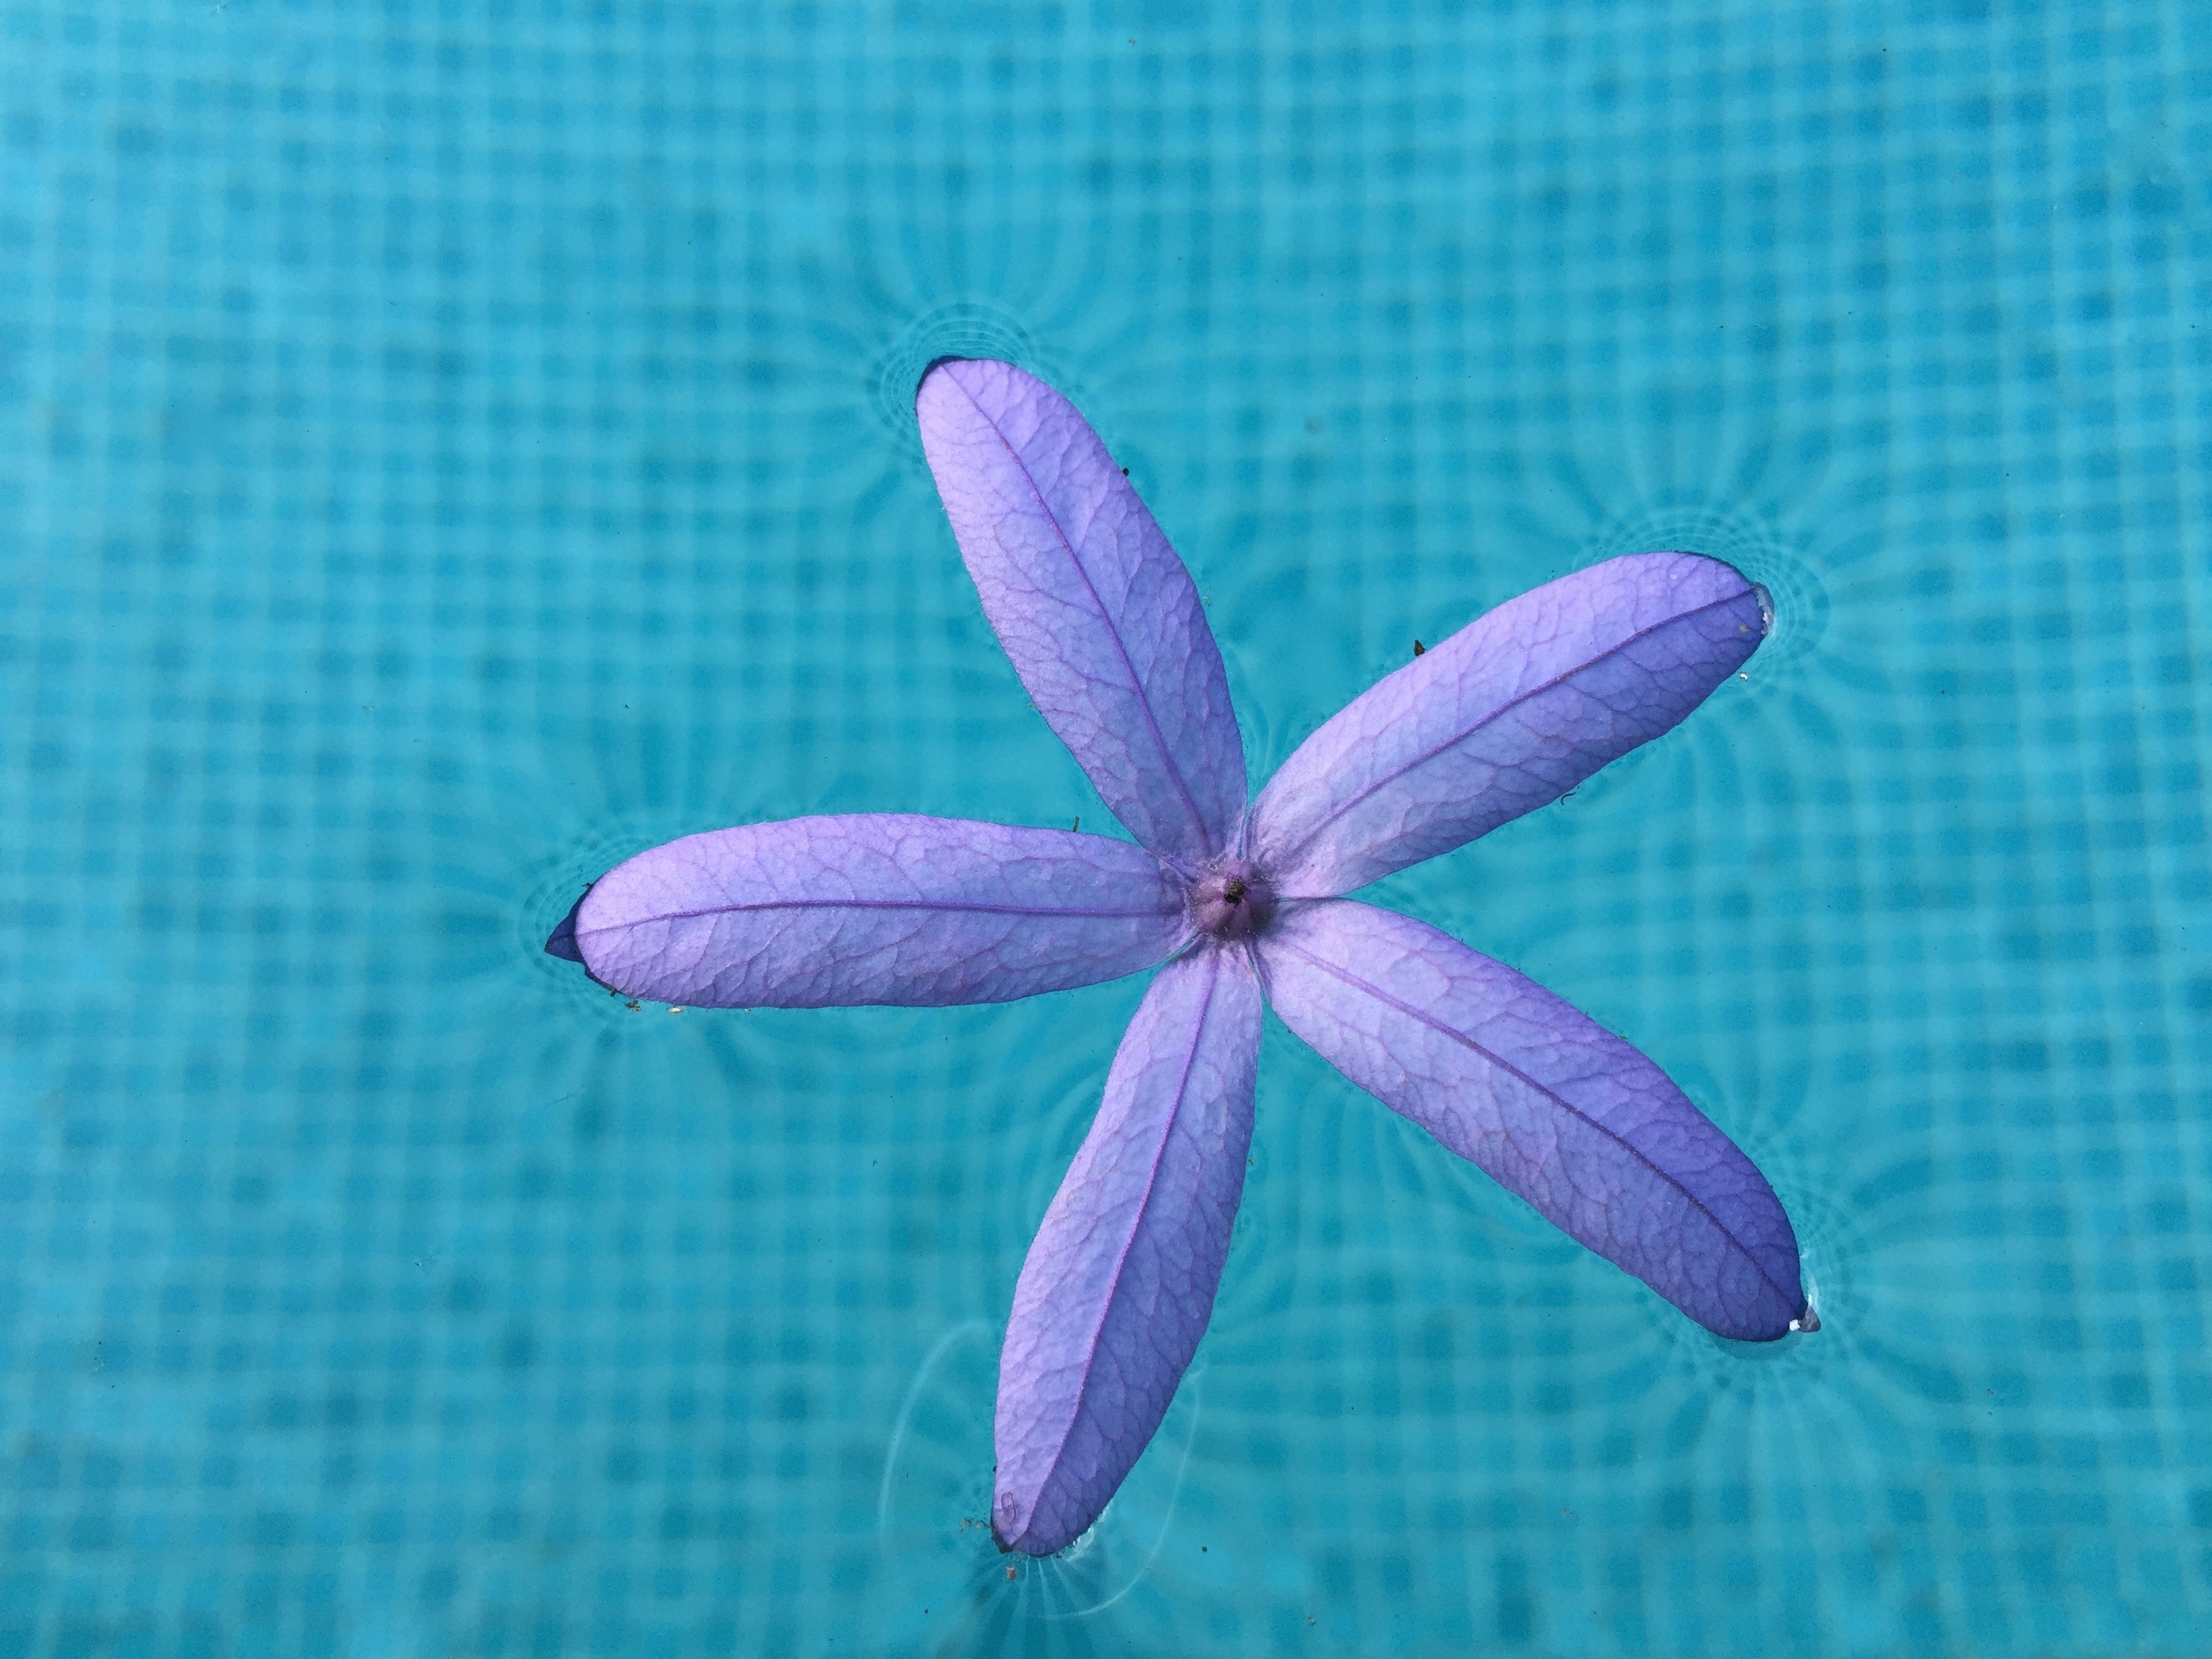
water, nature, blossom, plant, leaf, flower, purple, petal, summer, floral, decoration, color, insect, macro, fresh, botany, blue, floating, lavender, background, lovely, petals, violet, beauty, beautiful, pretty, unique, macro photography, purple leaf, sandpaper vine